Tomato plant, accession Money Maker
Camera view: vertical (180 deg); turntable rotation: 0 degrees
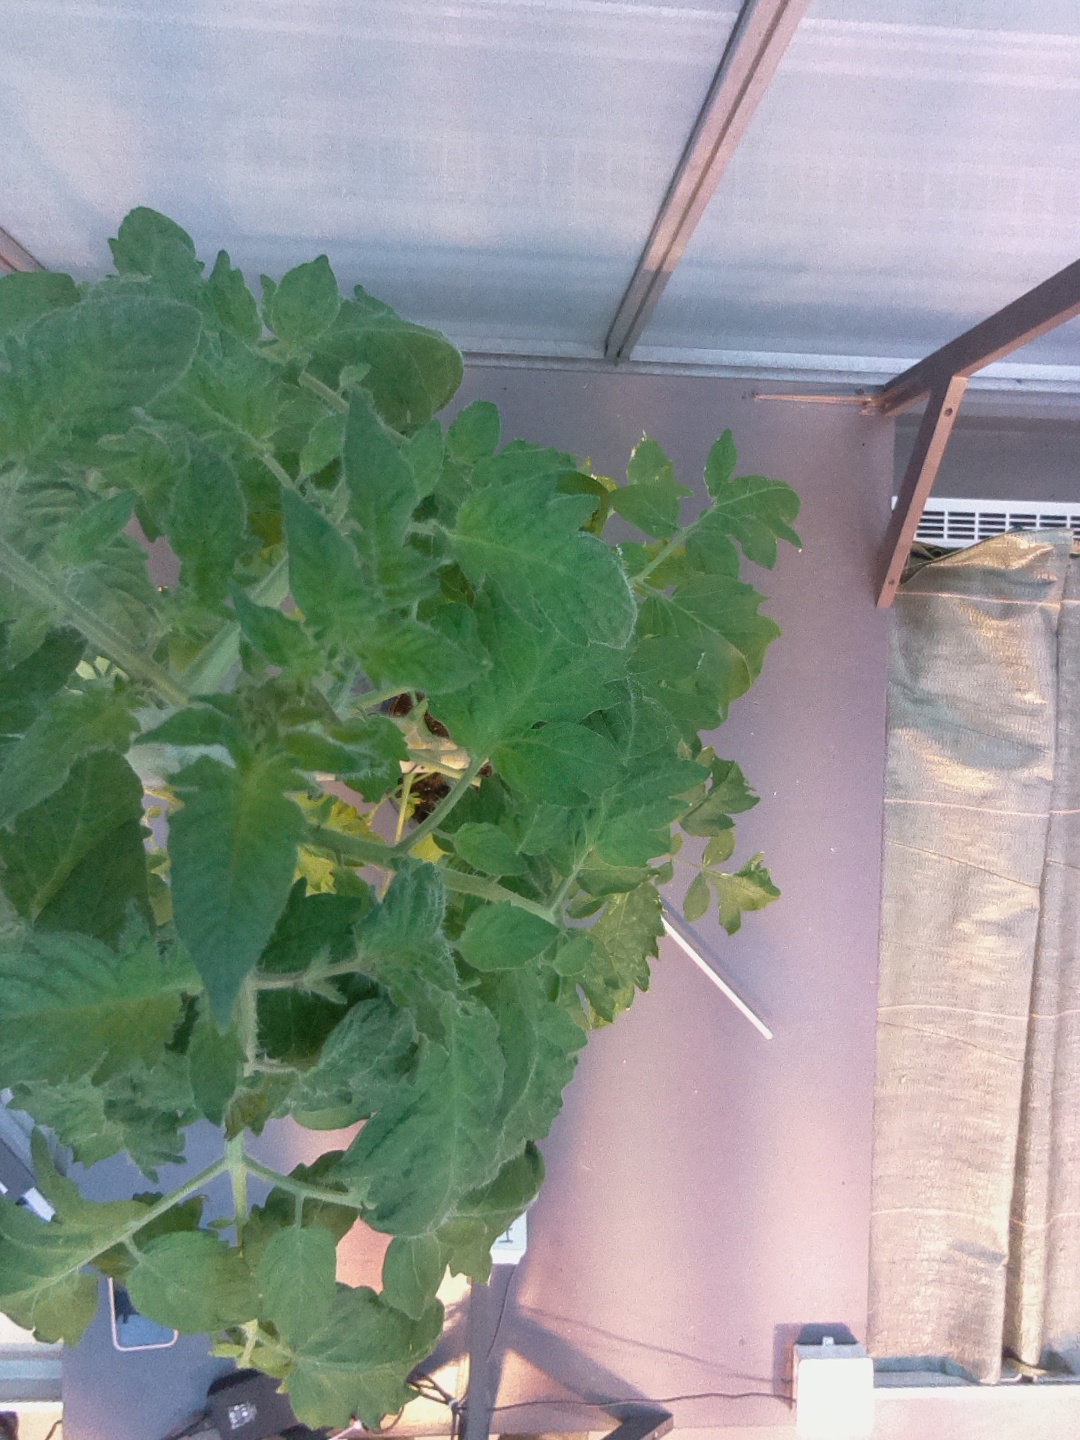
BBCH growth stage 61: 10%-20% of flowers open